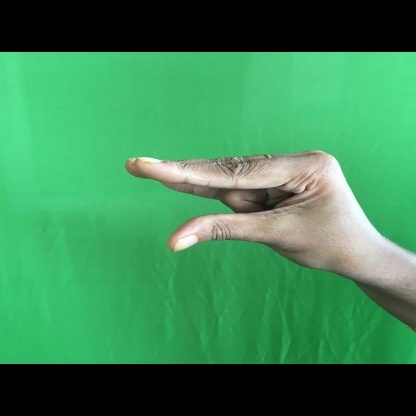
Mudra: Kangulam